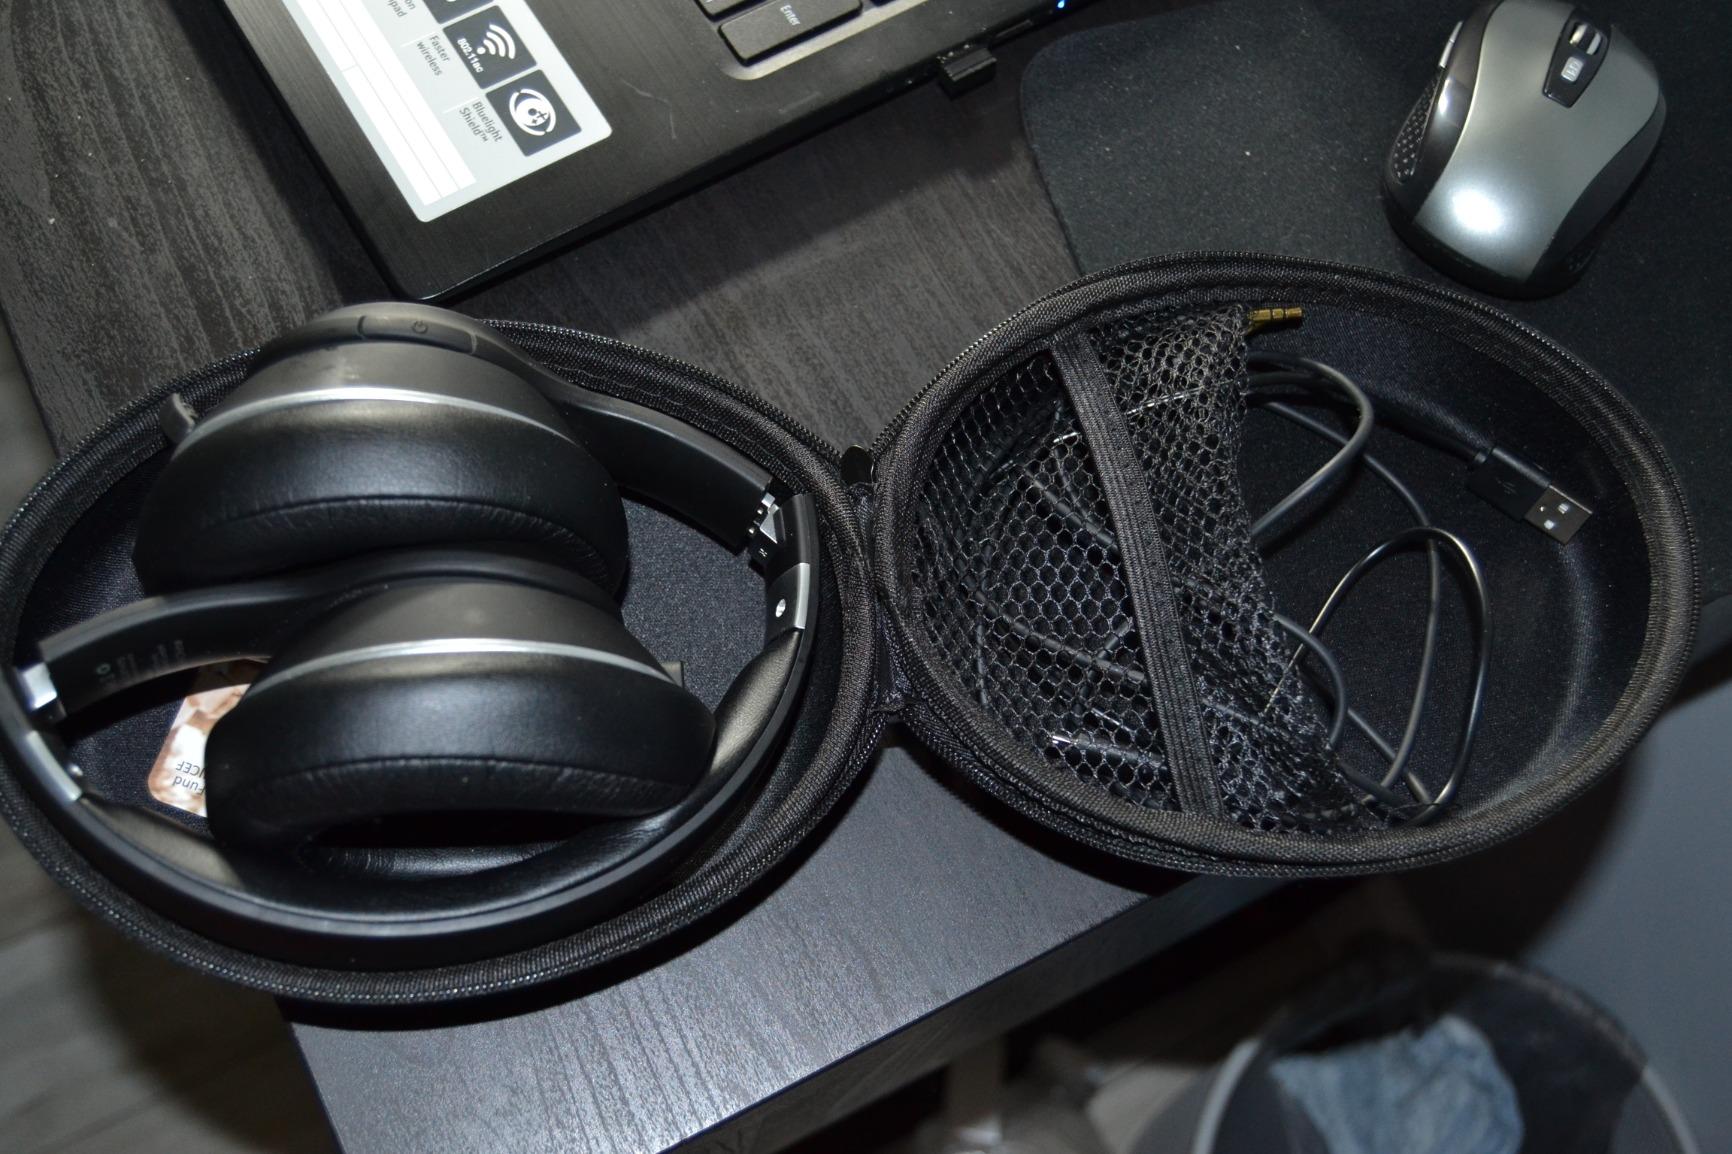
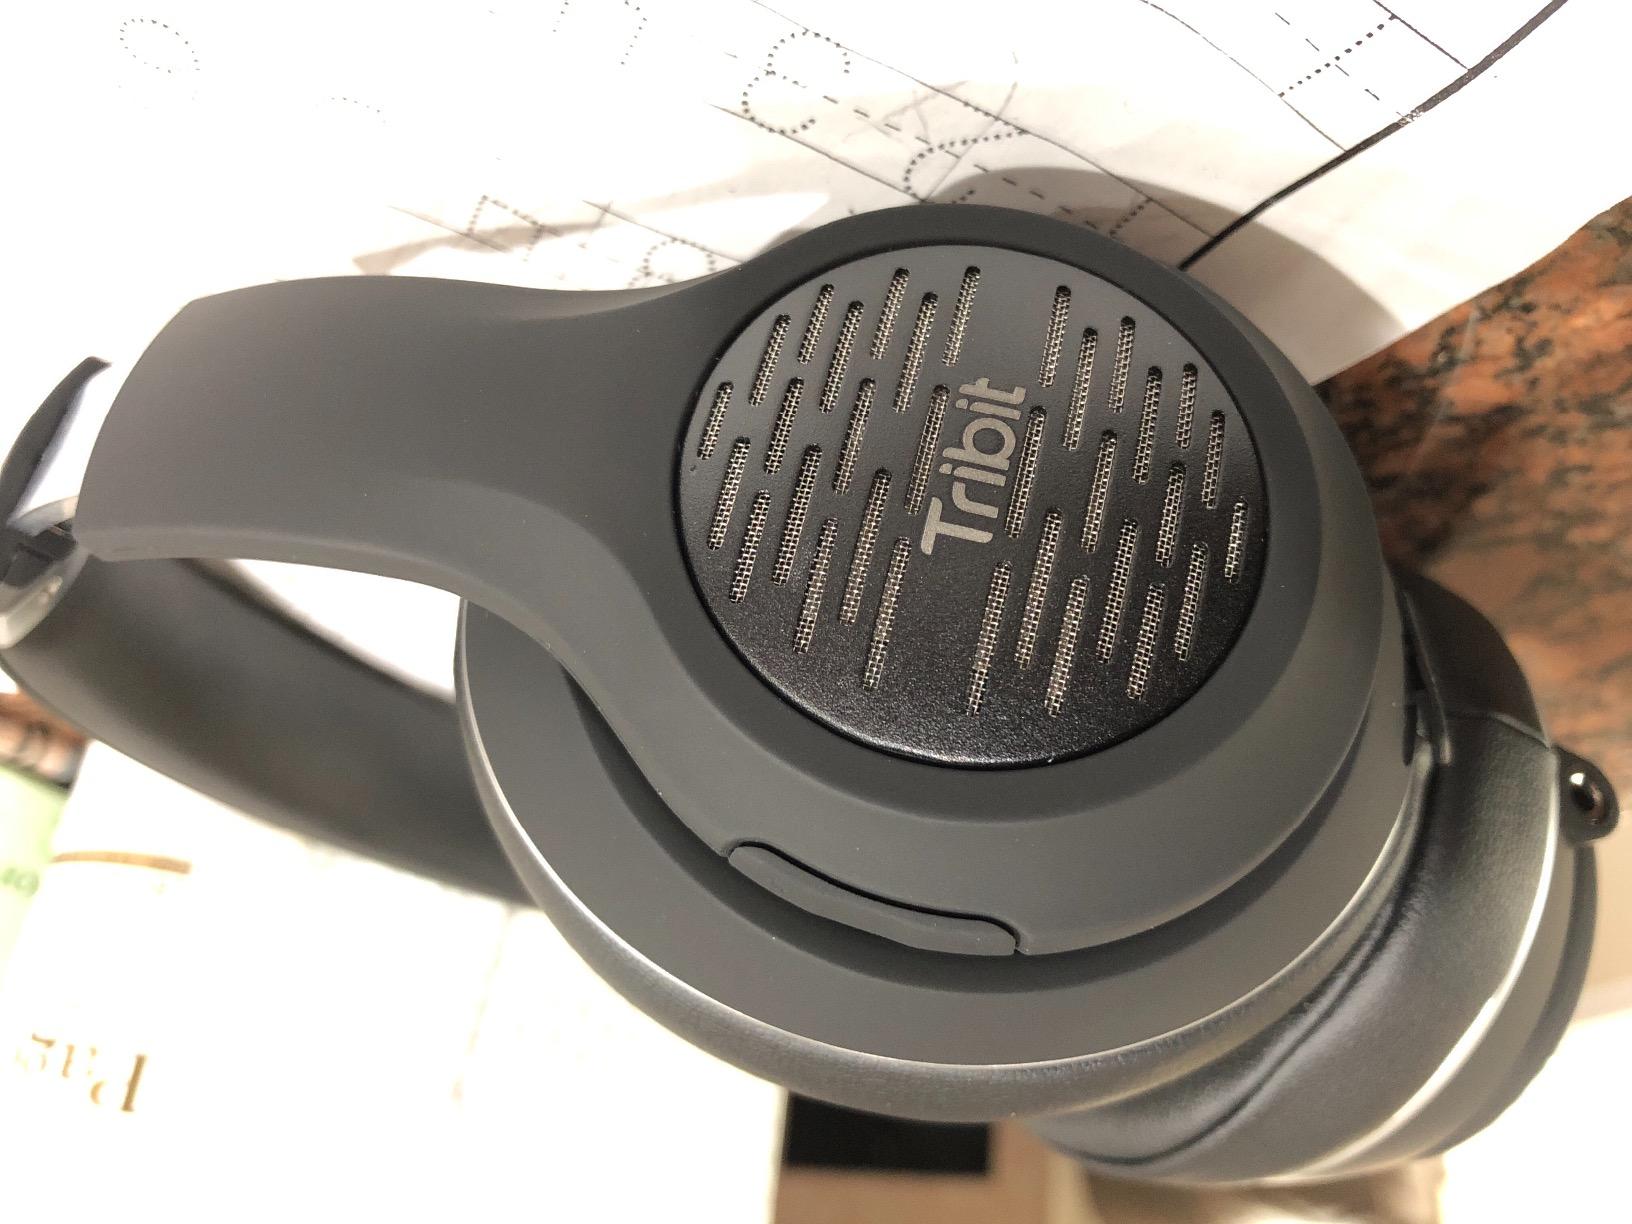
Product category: headphones
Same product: yes